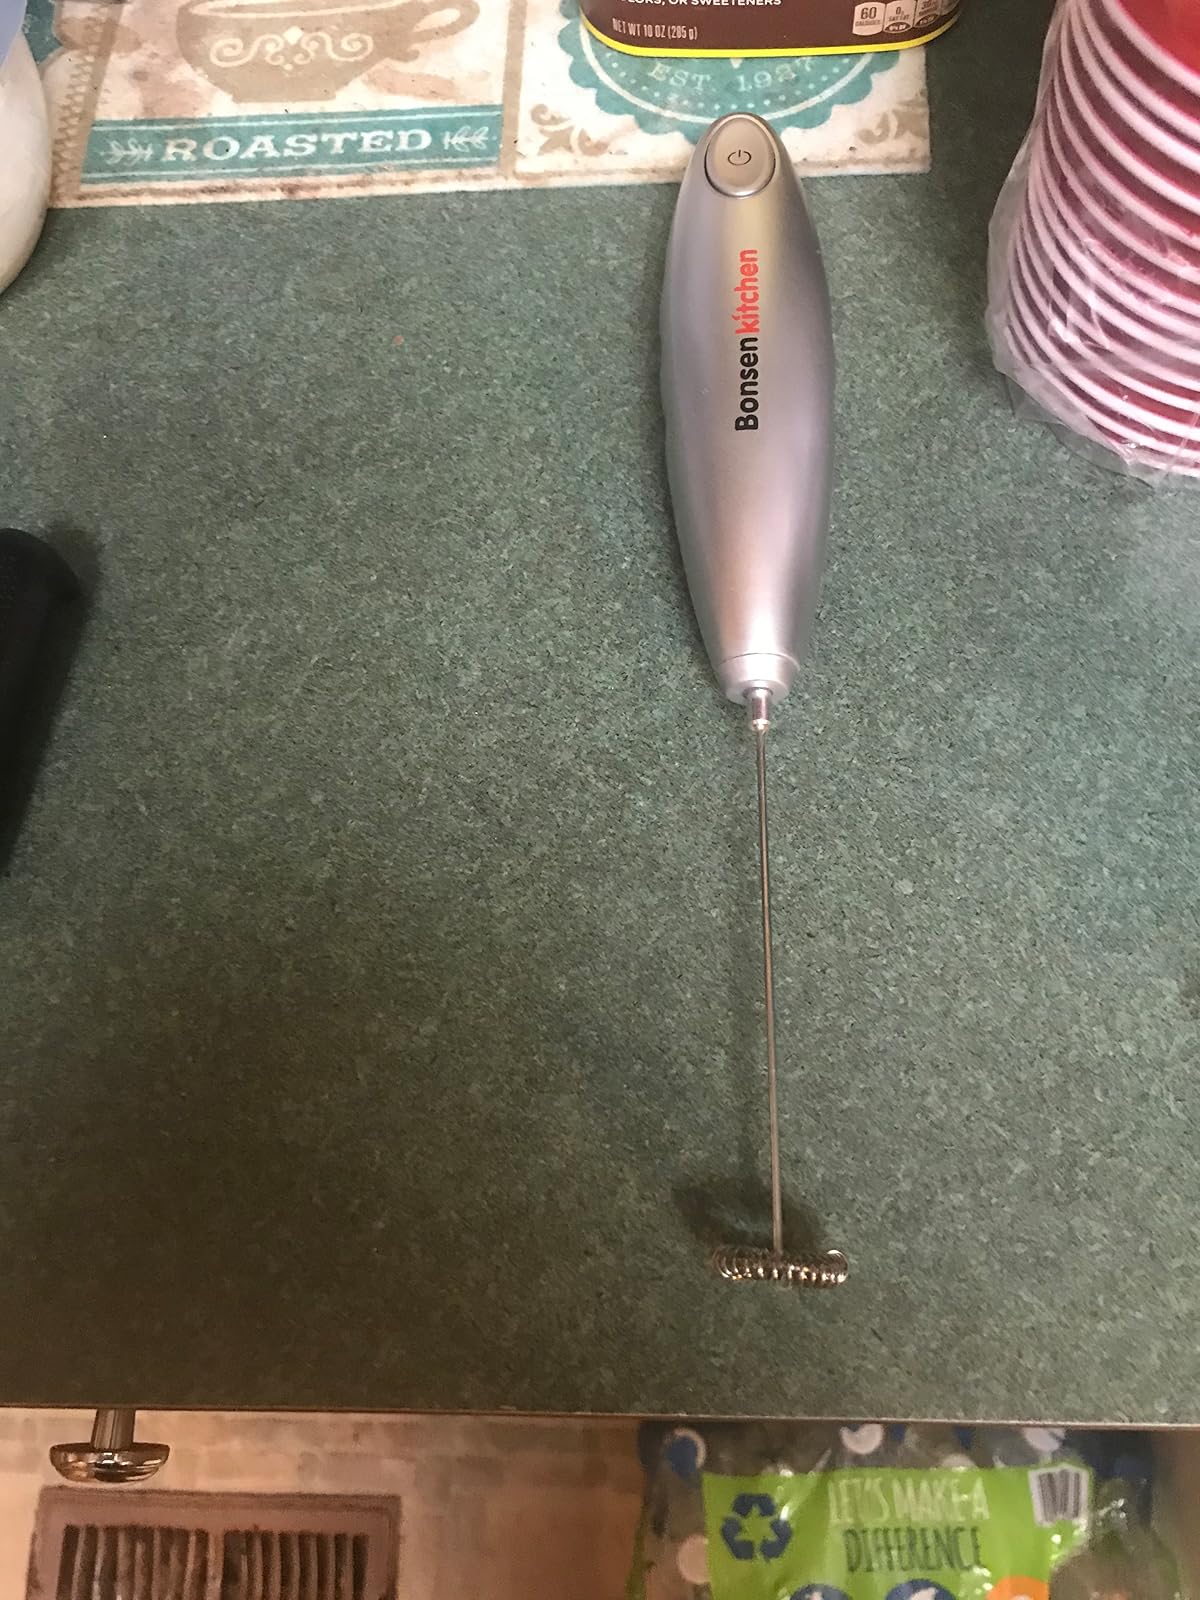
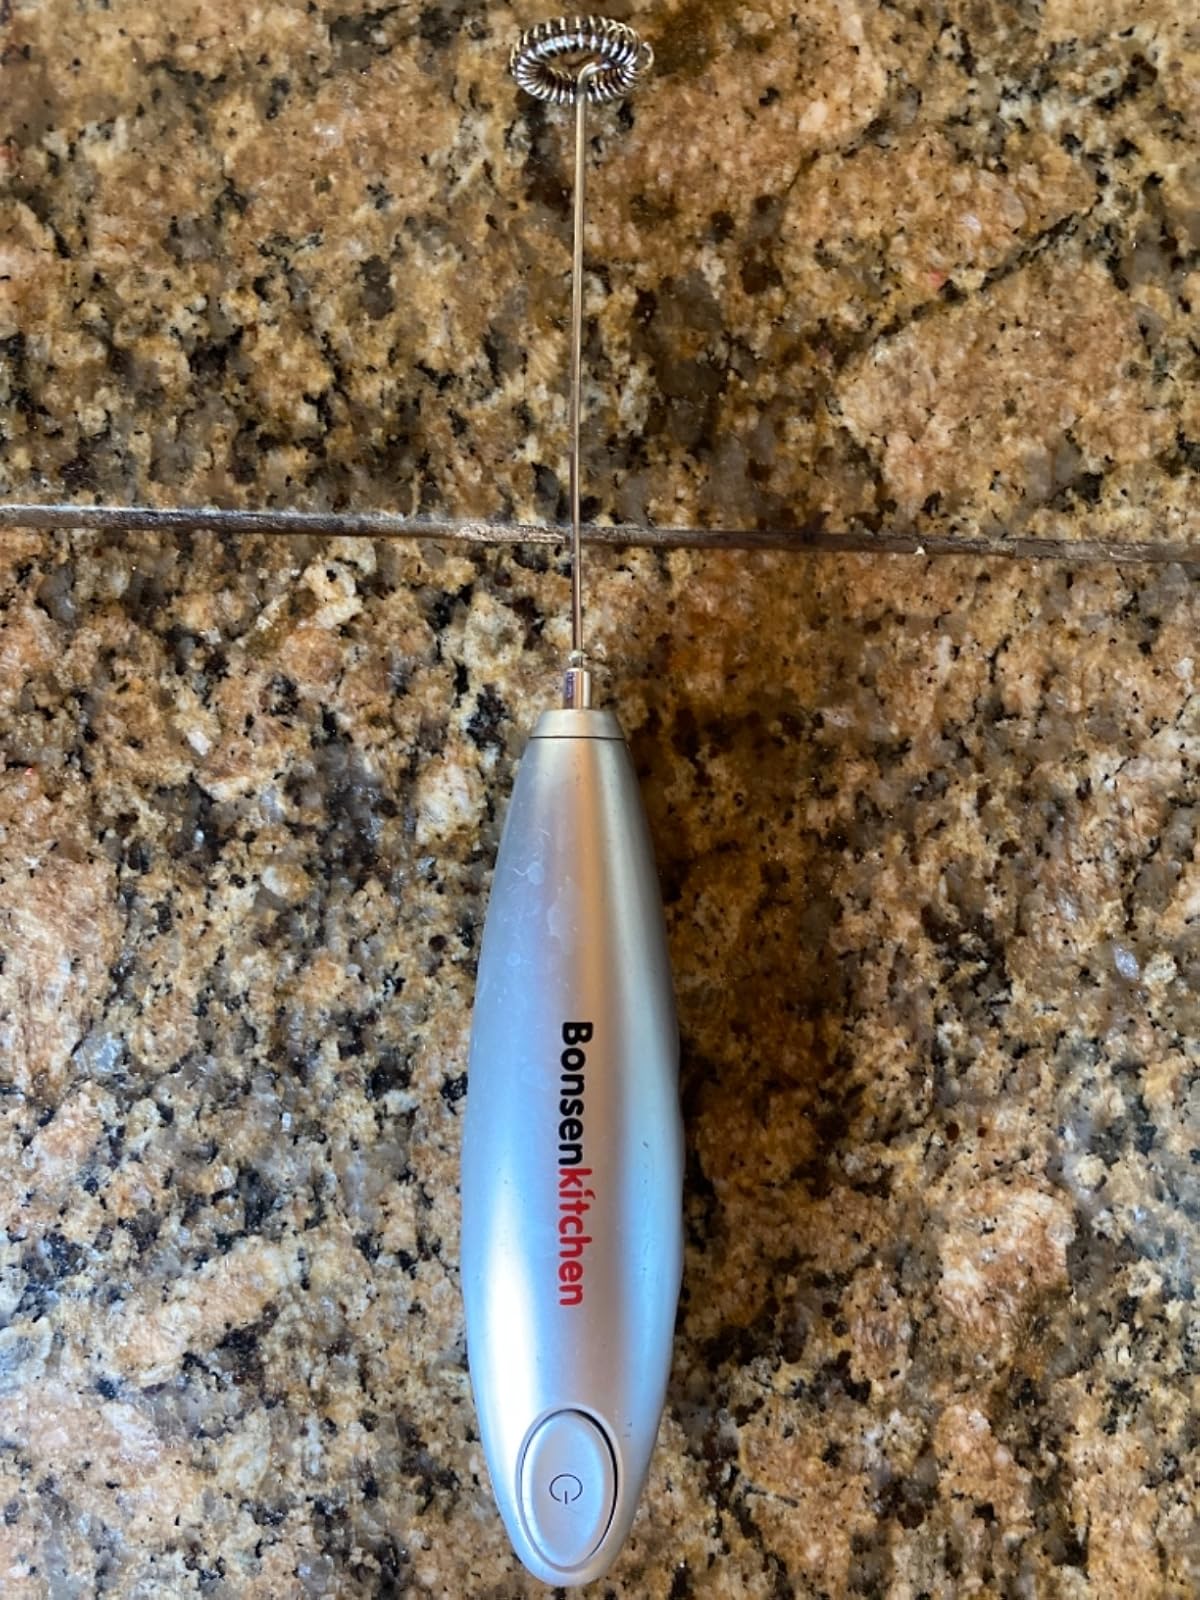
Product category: items_mixer
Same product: yes